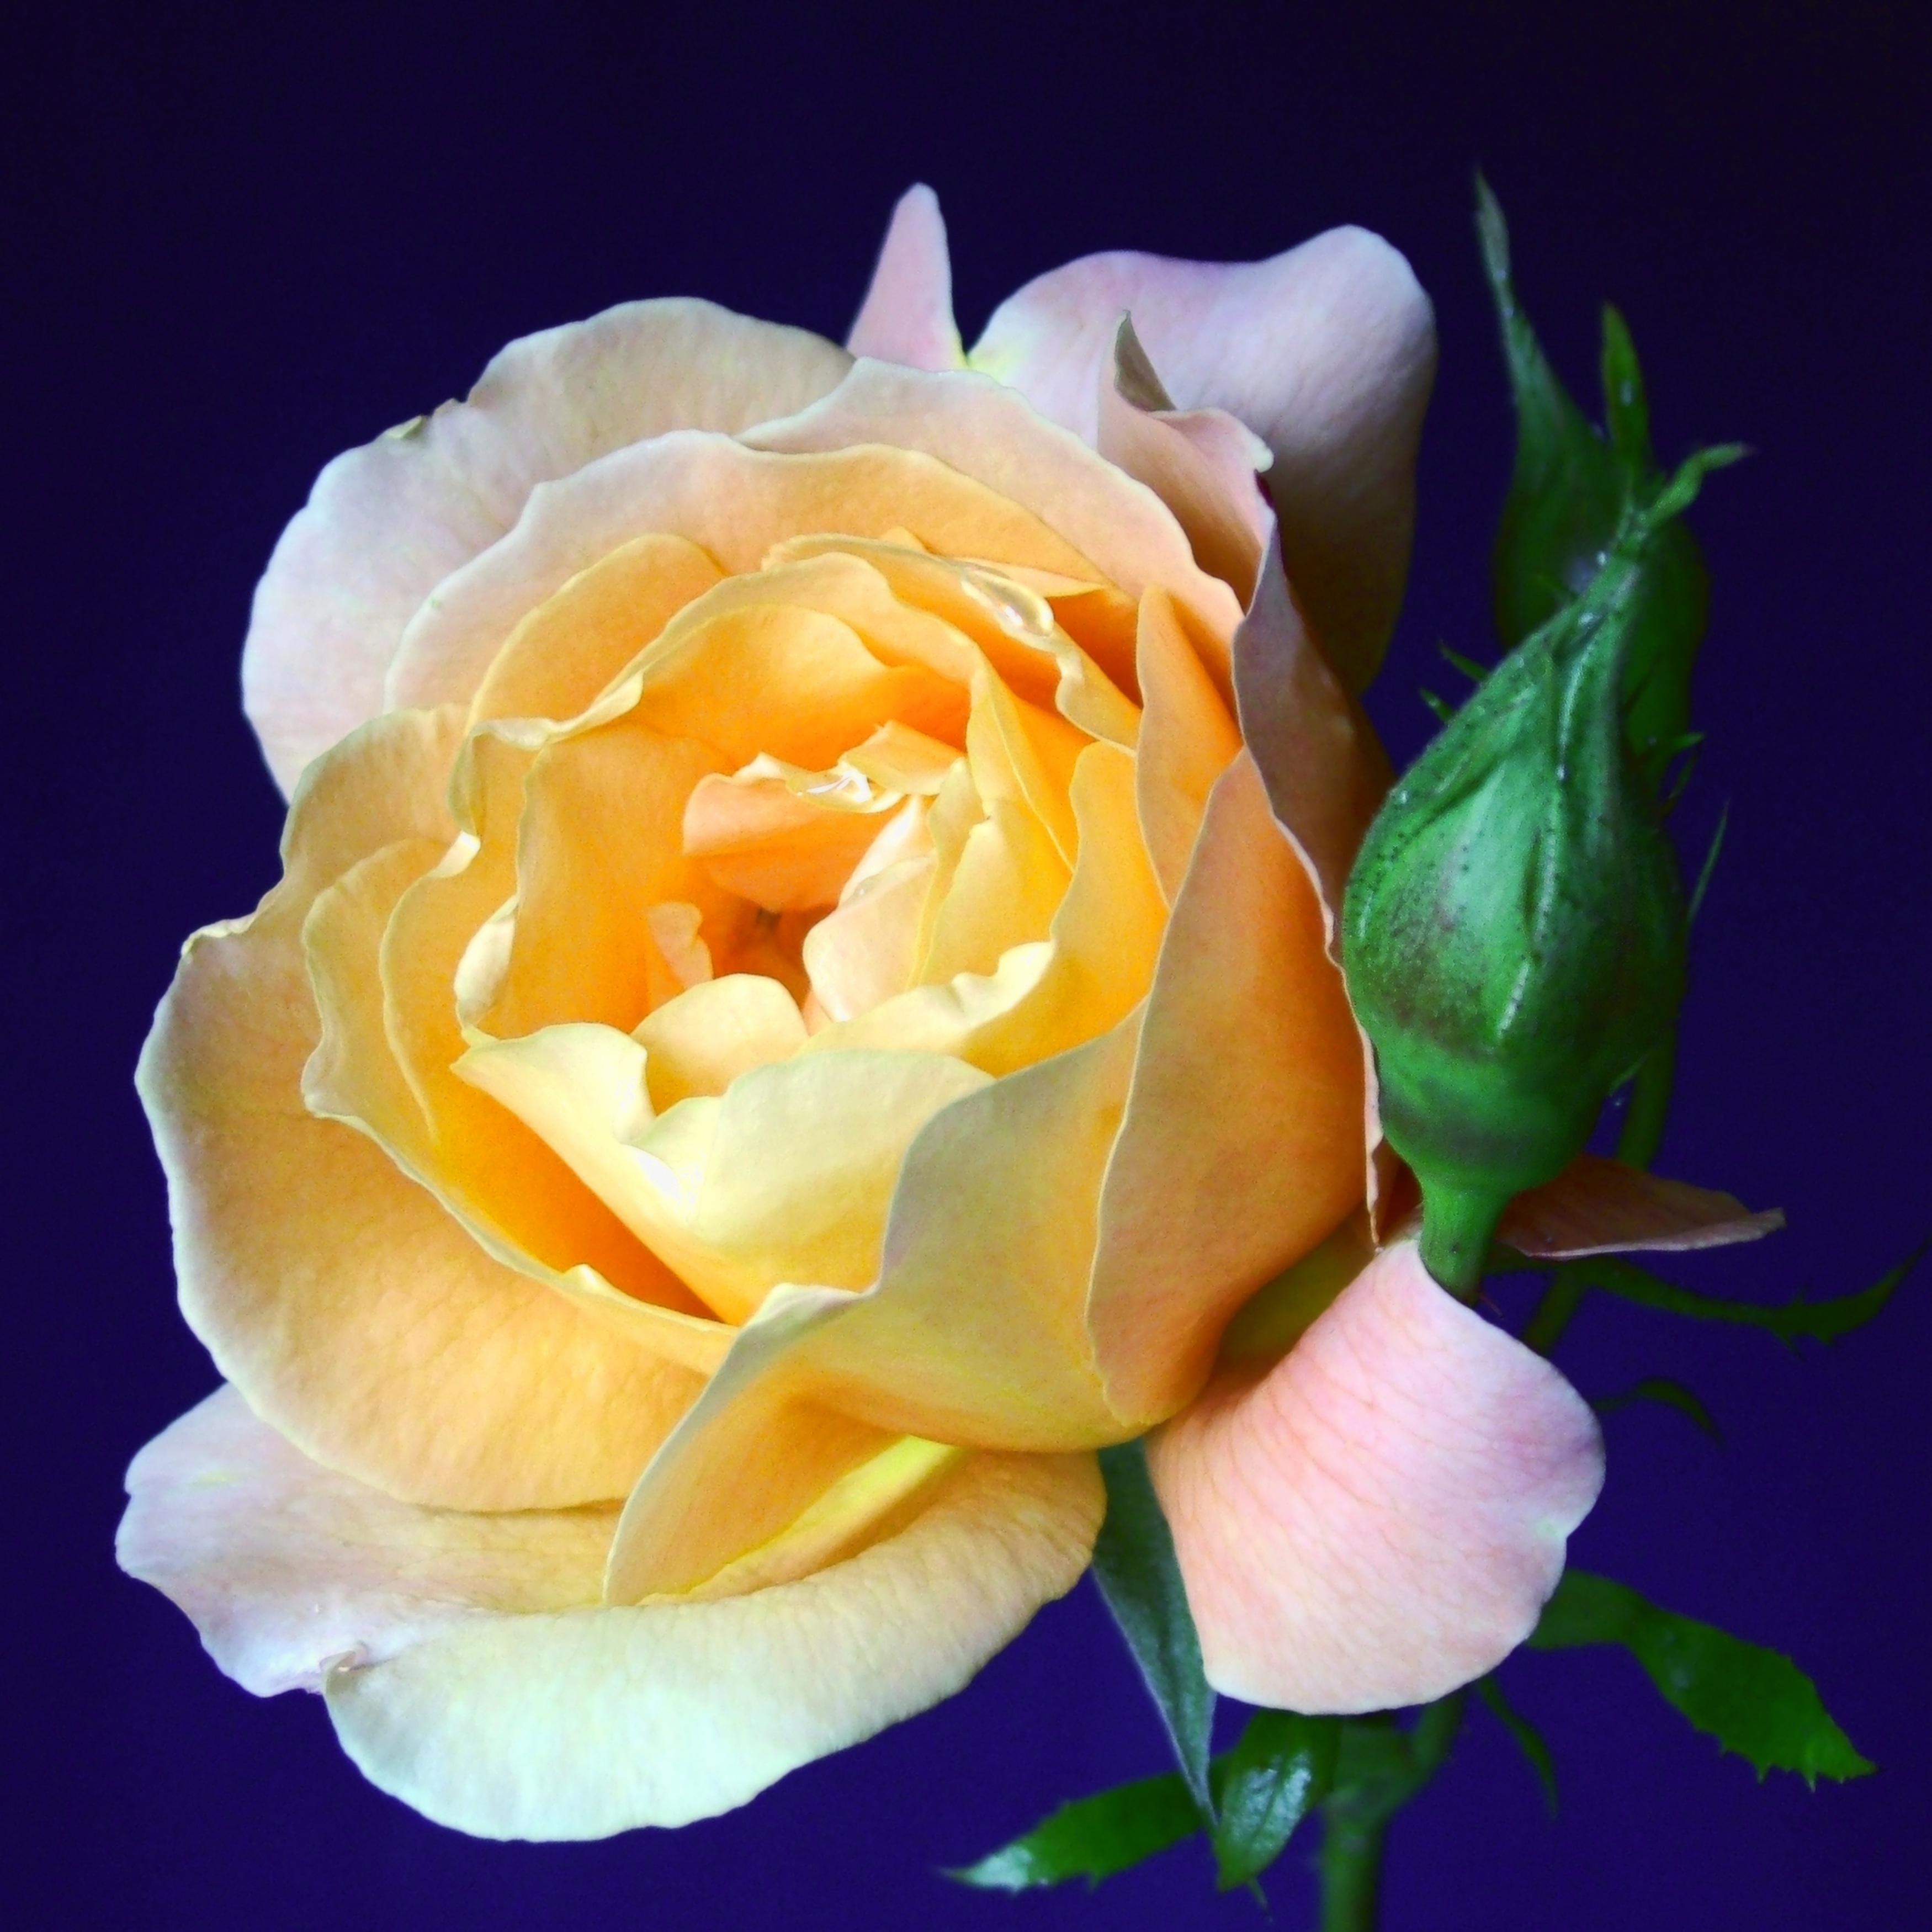
nature, blossom, plant, flower, petal, floral, rose, romance, yellow, close up, petals, peach, floribunda, macro photography, flowering plant, garden roses, rose family, plant stem, land plant, rosa centifolia, rose order, austrian briar